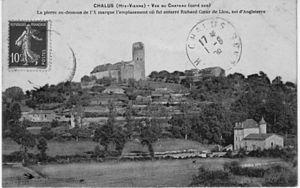
carte postale postée le 1er août 1909 de Châlus représentant Chalus Chabrol dominant la vallée de la Tardoire et indiquant le rocher de Richard, signalé - à l'époque - comme étant le lieu où serait enterré Richard Coeur de Lion
Châlus est une commune française située dans le département de la Haute-Vienne, en région Nouvelle-Aquitaine. Localisée au sud-ouest de Limoges et au nord-est de Périgueux, elle appartient au Limousin historique. Elle est connue pour être le lieu où le roi d'Angleterre Richard Cœur de Lion fut mortellement blessé en 1199.
La mort de Richard Cœur de Lion, survenue le 6 avril 1199 au siège de Châlus-Chabrol dans le Limousin, est un thème littéraire qui a été exploité par divers auteurs.